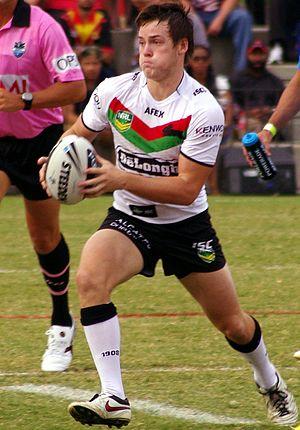
Le World Club Challenge 2020, nommé commercialement 2020 Betfred World Club Challenge, est une rencontre de rugby à XIII opposant le club anglais de St Helens et le club australien des Sydney Roosters le 22 février 2020 au Totally Wicked Stadium de St Helens. Ce match oppose le vainqueur de la Super League au vainqueur de la National Rugby League qui sont les deux compétitions majeures de clubs de rugby à XIII dans le monde. C'est la troisième fois que ces deux équipes s'affrontent dans cette compétition après les éditions 1976 et 2003.
Luke Keary, né le 3 février 1992 à Ipswich, est un joueur de rugby à XIII australien au poste de demi de mêlée ou de demi d'ouverture dans les années 2010. Il fait ses débuts en National Rugby League en 2013 avec les Rabbitohs de South Sydney avec lesquels il remporte la NRL en 2014 et le World Club Challenge en 2015. Il rejoint en 2017 les Roosters de Sydney avec lesquels il remporte la NRL en 2018 au cours de laquelle il reçoit la Clive Churchill Medal récompensant le meilleur joueur de la finale. Il remporte le NRL pour la troisième fois en 2019, toujours avec les Roosters de Sydney.